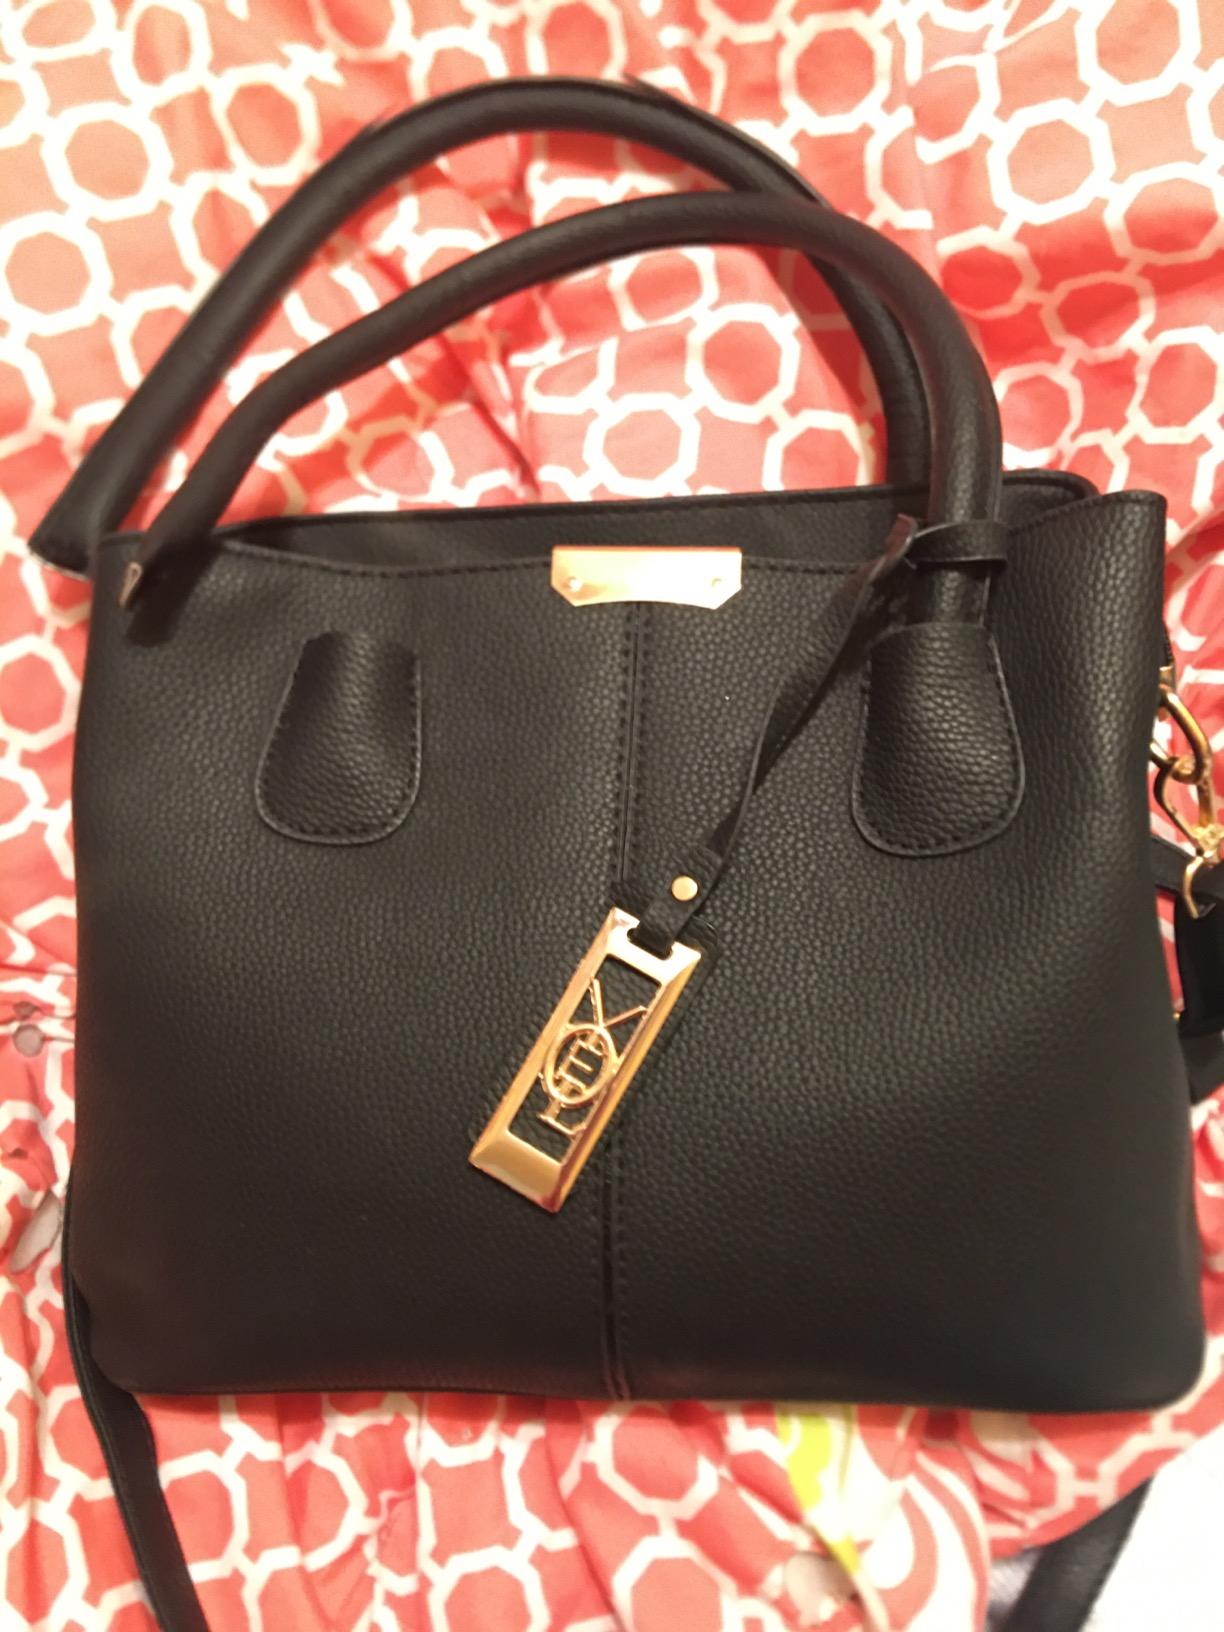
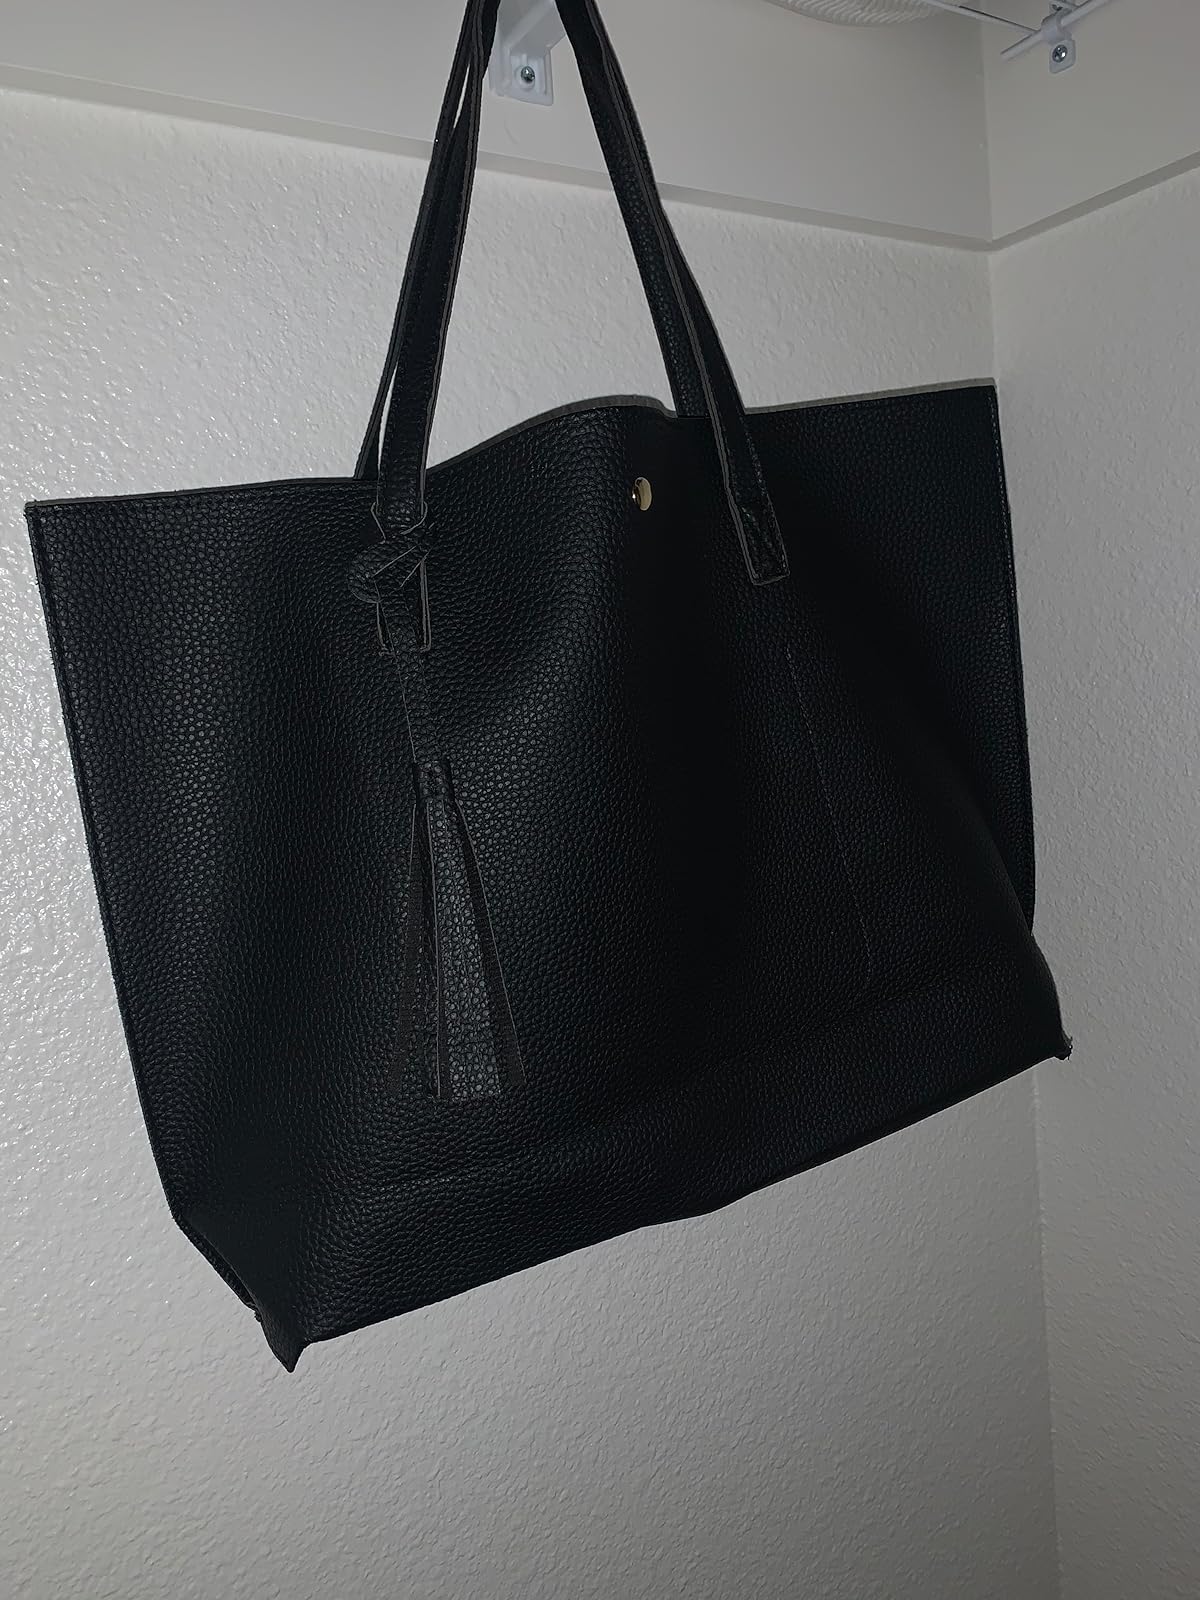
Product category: accessories_handbag
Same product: no